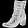
Label: Ankle boot